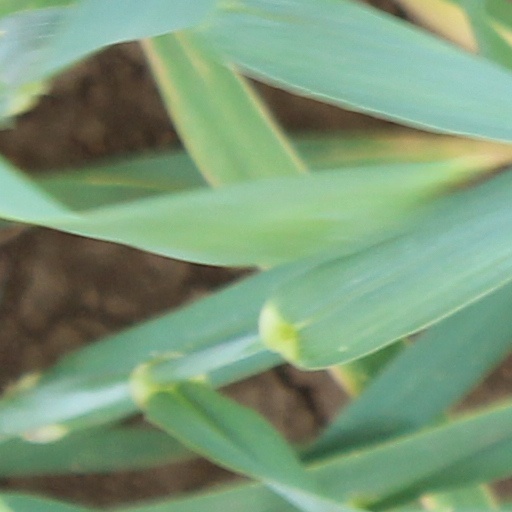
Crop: wheat